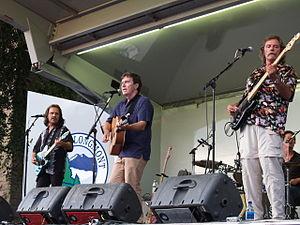
Pure Prairie League est un groupe américain de country rock. Il est créé entre 1964 et 1969 à Waverly, dans l'Ohio, par Craig Fuller, Tom McGrail, Jim Caughlan.